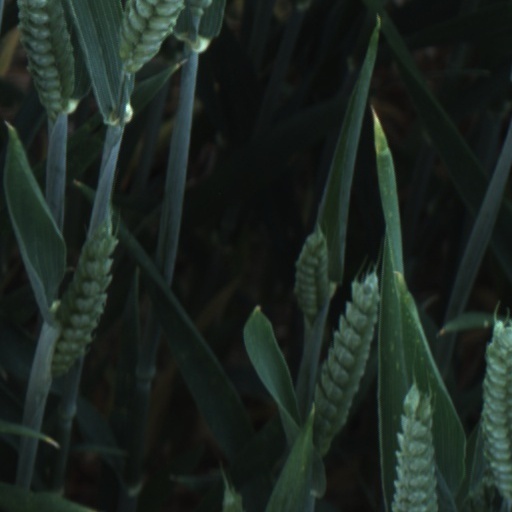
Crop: wheat